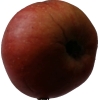
Label: Apple 17